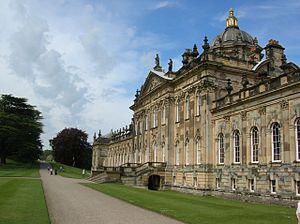
Le château Howard est une grande résidence baroque située dans le Yorkshire, en Angleterre, à 40 km d'York. C'est l'un des plus grands châteaux du pays. Il fut construit entre 1699 et 1712 pour Charles Howard, 3ᵉ comte de Carlisle par John Vanbrugh.